Maelmin Henge

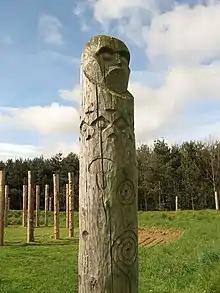
Carved posts in the henge, since replaced with new posts

The site maintenance is taken care of by Newcastle University, and the monument exists thanks to support from local people and supporters.